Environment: real
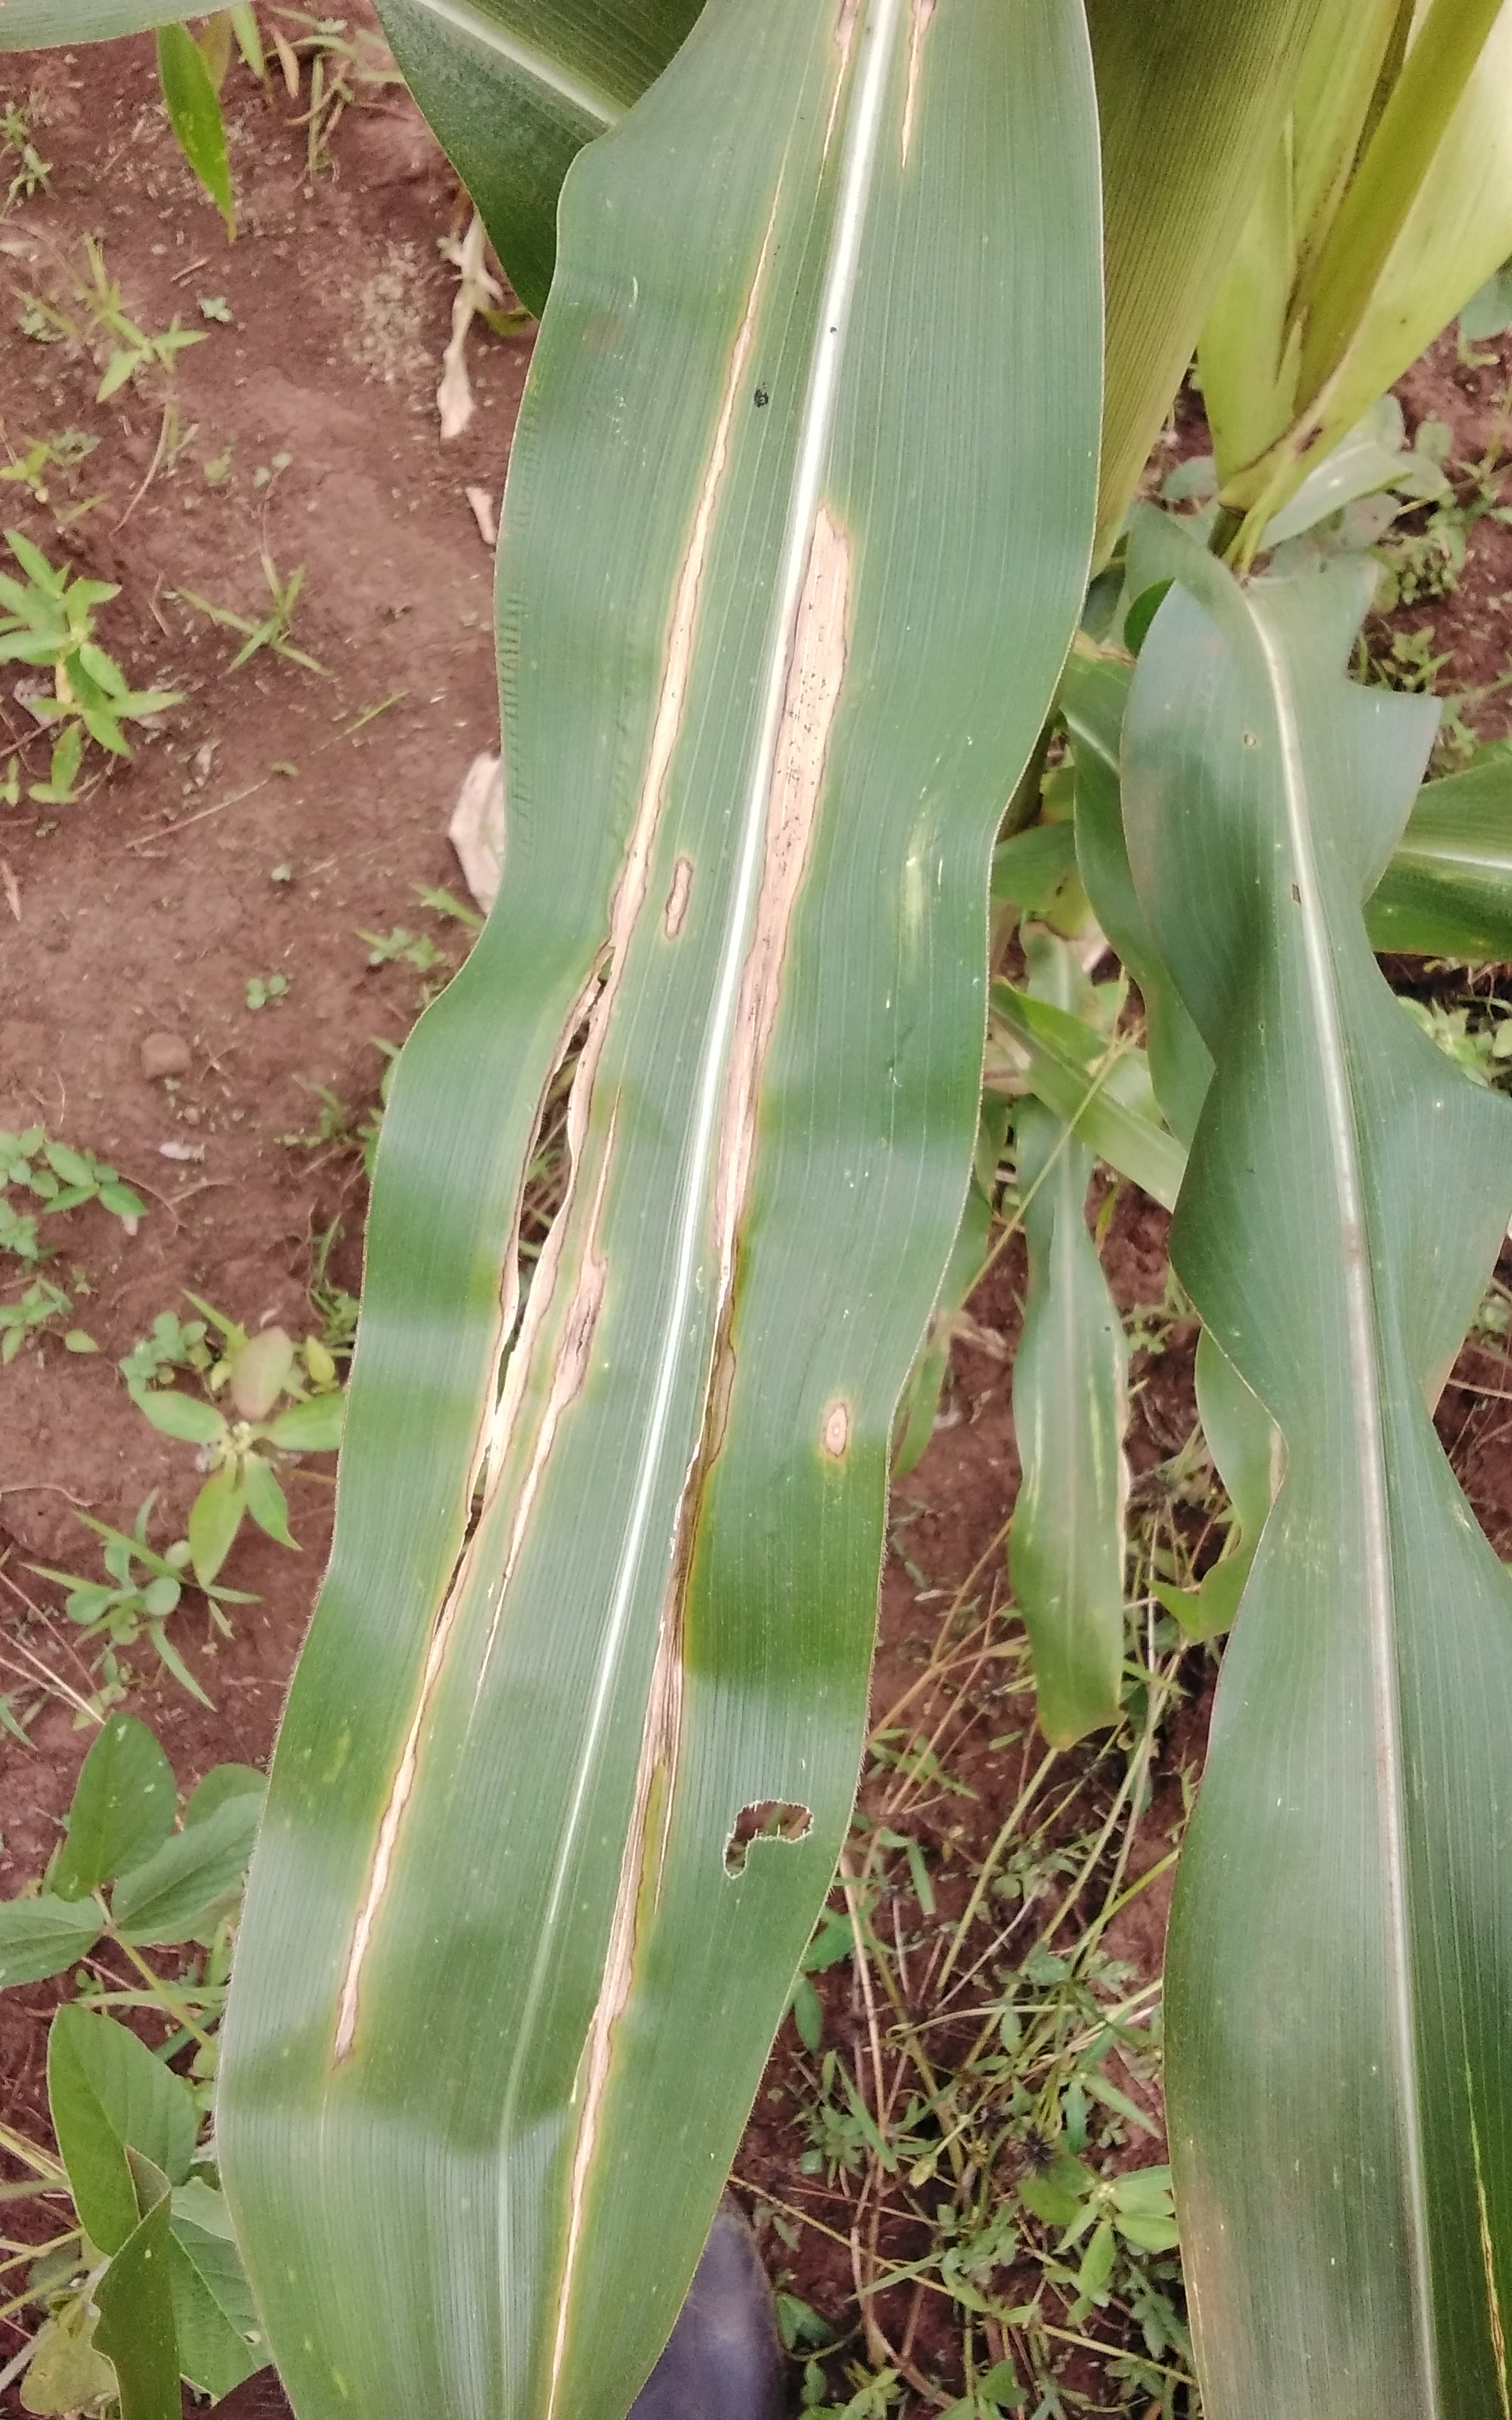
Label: northern_corn_leaf_blight